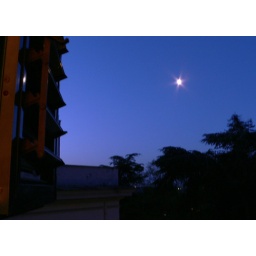
Taken from my bedroom window in Ariccia. I watched the moon go down and the sun come up.